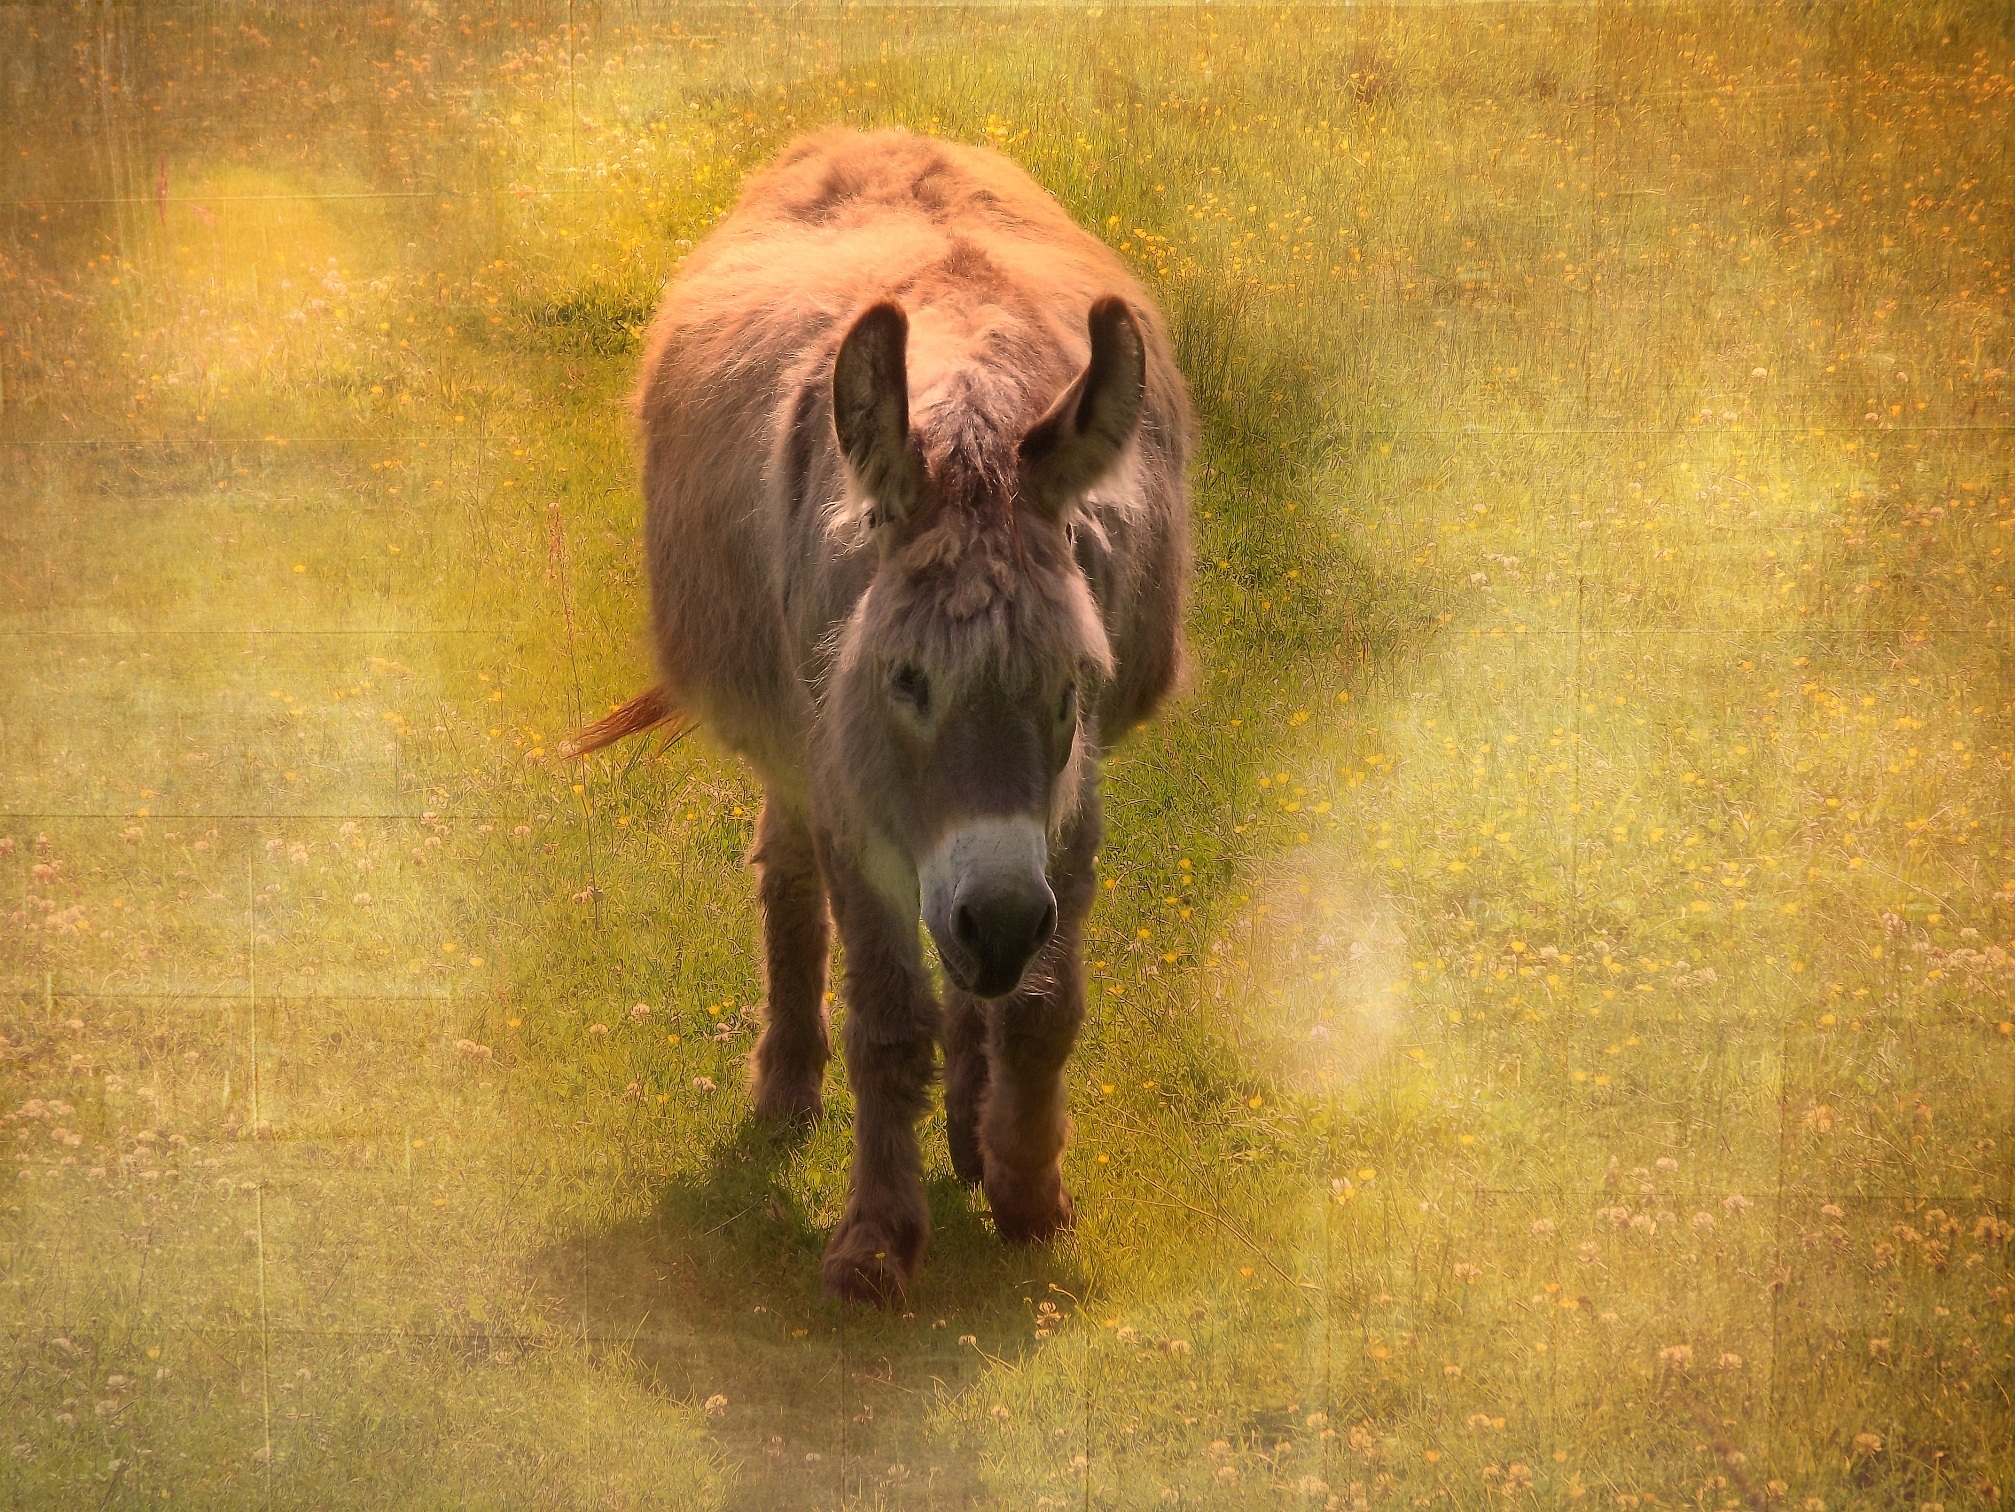
animal, wildlife, pasture, grazing, horse, mammal, stallion, mane, fauna, donkey, vertebrate, postcard, mare, workhorse, beast of burden, cattle like mammal, horse like mammal, mustang horse